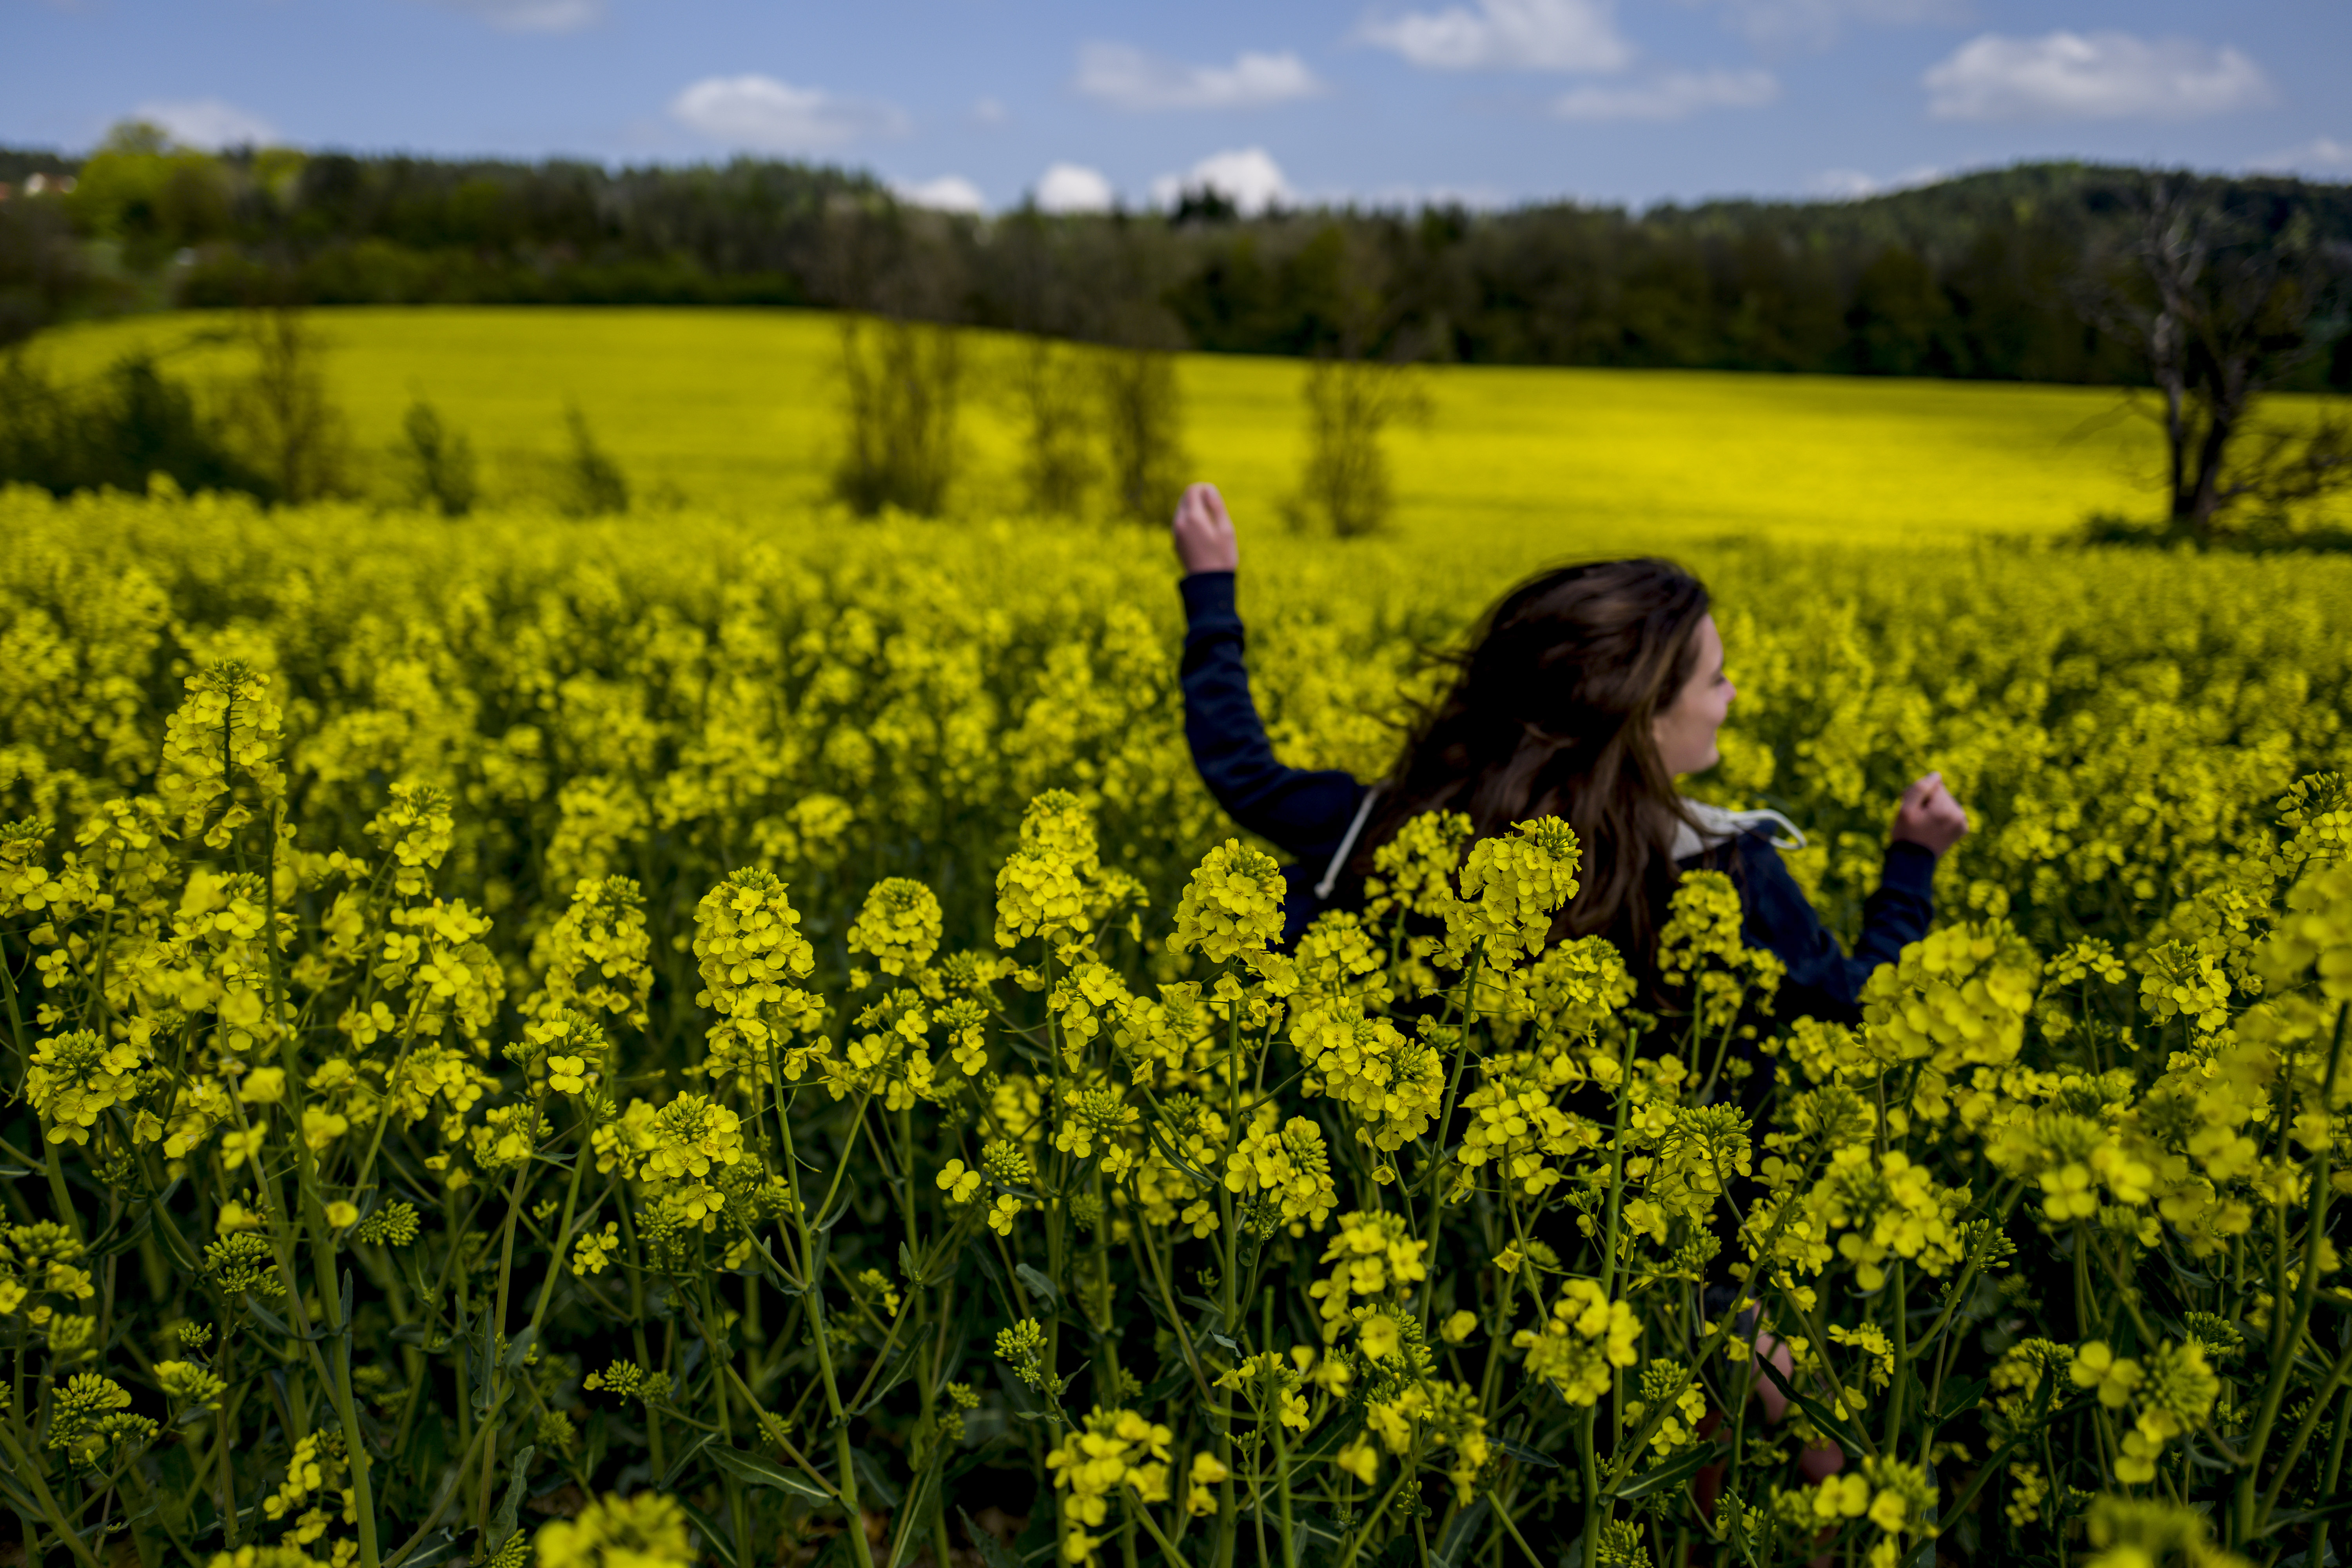
nature, grass, plant, field, farm, meadow, prairie, sunlight, flower, summer, food, green, produce, vegetable, crop, yellow, agriculture, rapeseed, wildflower, sunny, outside, fun, grassland, joy, germany, deutschland, sommer, sonne, natur, upper, canola, leica, spass, brassica, feeling, gefhl, oberpfalz, pallatinate, q, positive, leid, positiv, freue, rural area, flowering plant, grass family, land plant, mustard plant, brassica rapa